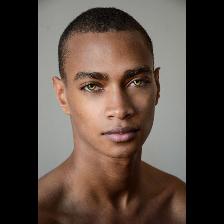
Label: Human